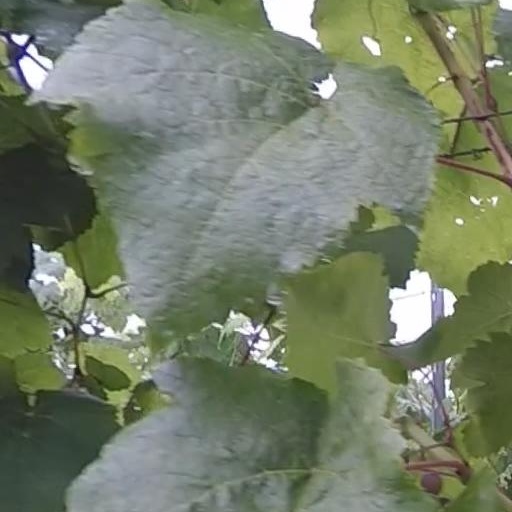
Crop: grape